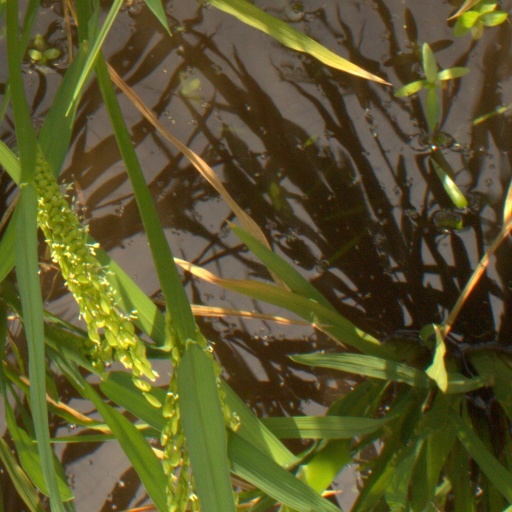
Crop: rice